Mental lexicon

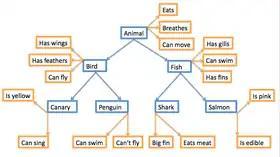
Semantic network diagram adapted from the Hierarchical Model of Collins and Quillian (1969)

One theory about the mental lexicon states that it organizes our knowledge about words "in some sort of dictionary." Another states that the mental lexicon is "a collection of highly complex neural circuits". The latter, semantic network theory, proposes the idea of "spreading activation", which is a hypothetical mental process that takes place when one of the nodes in the semantic network is activated, and proposes three ways this is done: priming effects, neighborhood effects, and frequency effects, which have all been studied in depth over the years.